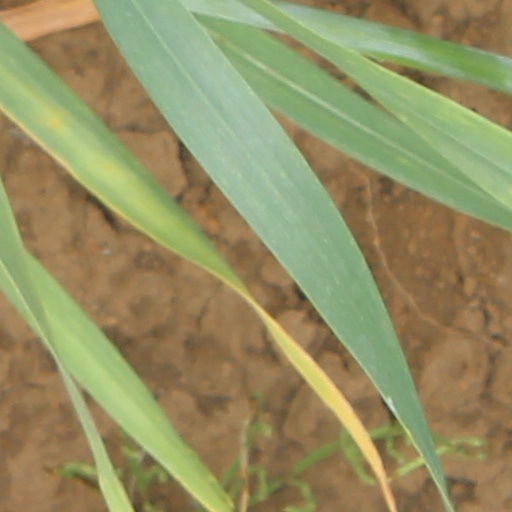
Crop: wheat